Demographic history of Palestine (region)

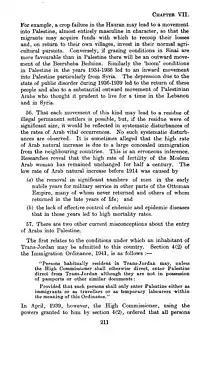
The "Survey of Palestine" of the British Government in Palestine, 1946, commenting on misconceptions around illegal Arab immigration

At the end of the 18th century, there was a bi-directional movement between Egypt and Palestine. Between 1829 and 1841, thousands of Egyptian "fellahin" (peasants) arrived in Palestine fleeing Muhammad Ali Pasha's conscription, which he reasoned as the casus belli to invade Palestine in October 1831, ostensibly to repatriate the Egyptian fugitives. Egyptian forced labourers, mostly from the Nile Delta, were brought in by Muhammad Ali and settled in "sakināt" (neighborhoods) along the coast for agriculture, which set off bad blood with the indigenous "fellahin", who resented Muhammad Ali's plans and interference, prompting the wide-scale Peasants' revolt in Palestine in 1834. After Egyptian defeat and retreat in 1841, many laborers and deserters stayed in Palestine. Most of these settled and were quickly assimilated in the cities of Jaffa and Gaza, the Coastal plains and Wadi Ara. Estimates of Egyptian migrants during this period generally place them at 15,000–30,000. At the time, the sedentary population of Palestine fluctuated around 350,000. Palestine experienced a few waves of immigration of Muslims from the lands lost by the Ottoman Empire in the 19th century. Algerians, Circassians and Bosniaks were mostly settled on vacant land and unlike the Egyptians they did not alter the geography of settlement significantly.